Borum

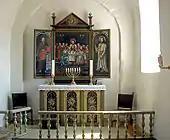
Choir and altar

Borum church is placed on an elevation in the south west, overlooking the village. The older Romanesque parts of the small church is built from granite ashlar. There are several stone carved decorations and church frescos in the church. A 43 x 32 cm grey granite stone with a chiselled sun cross from the Bronze Age was discovered in the 1890s, when an associated stone dyke was dismantled. It has been in possession of the National Museum of Denmark since 1902.